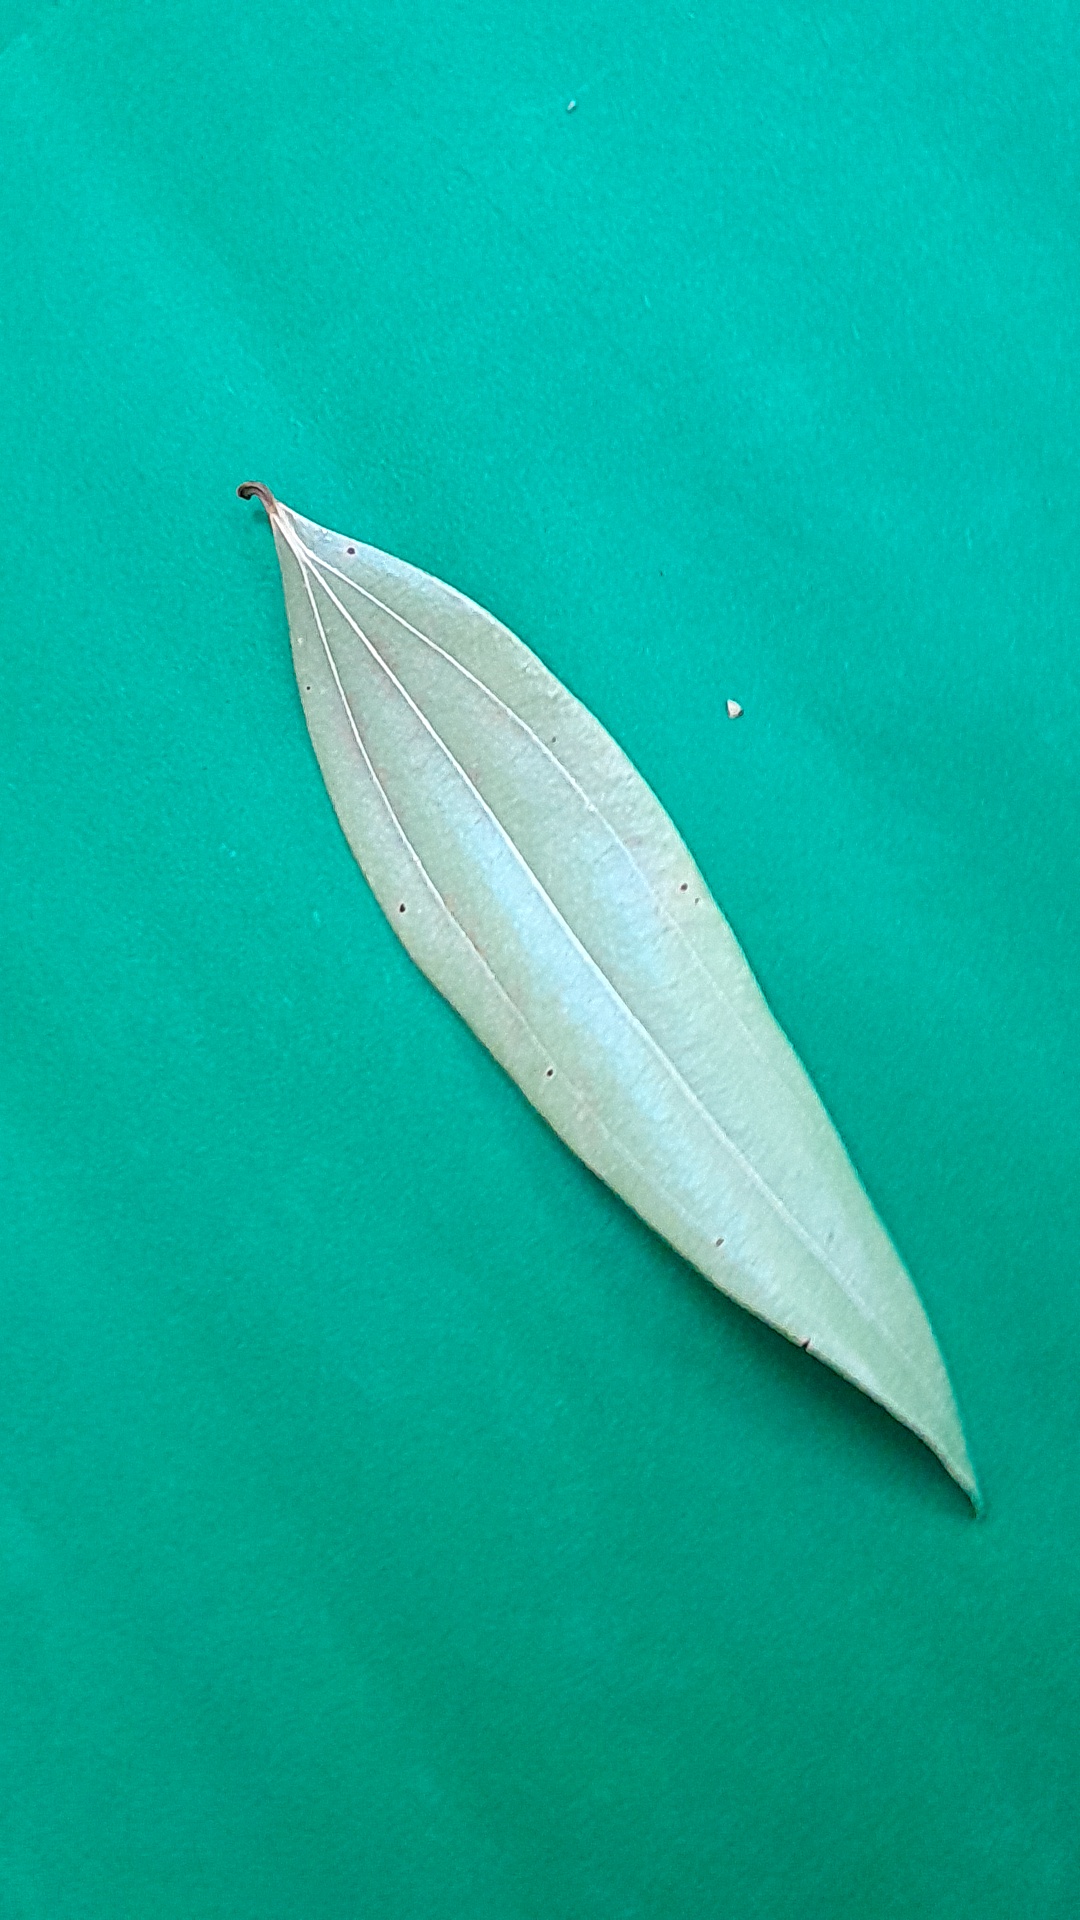
Label: Dry Leaf